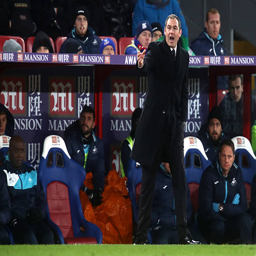
coach reacts as he stands on the touchline during the match .